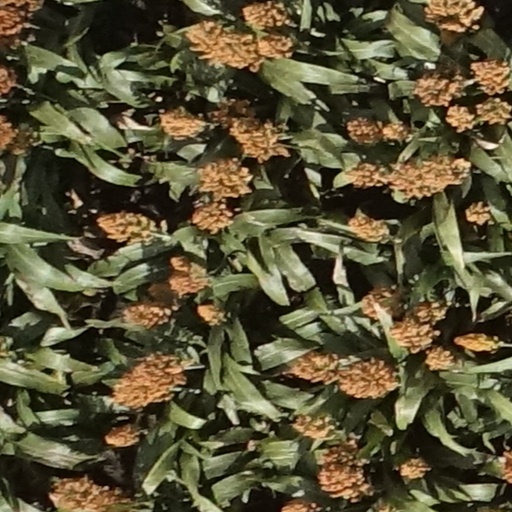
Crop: sorghum